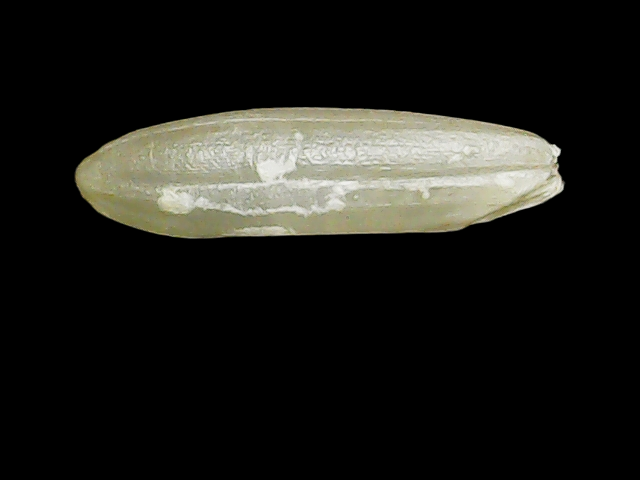
Rice variety: Binadhan14